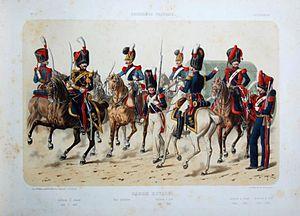
Sous la Restauration, une garde royale est créée pour assurer, en complément de la maison militaire, la protection du roi de France. Elle a servi Louis XVIII puis Charles X, avant d'être supprimée par Louis-Philippe.